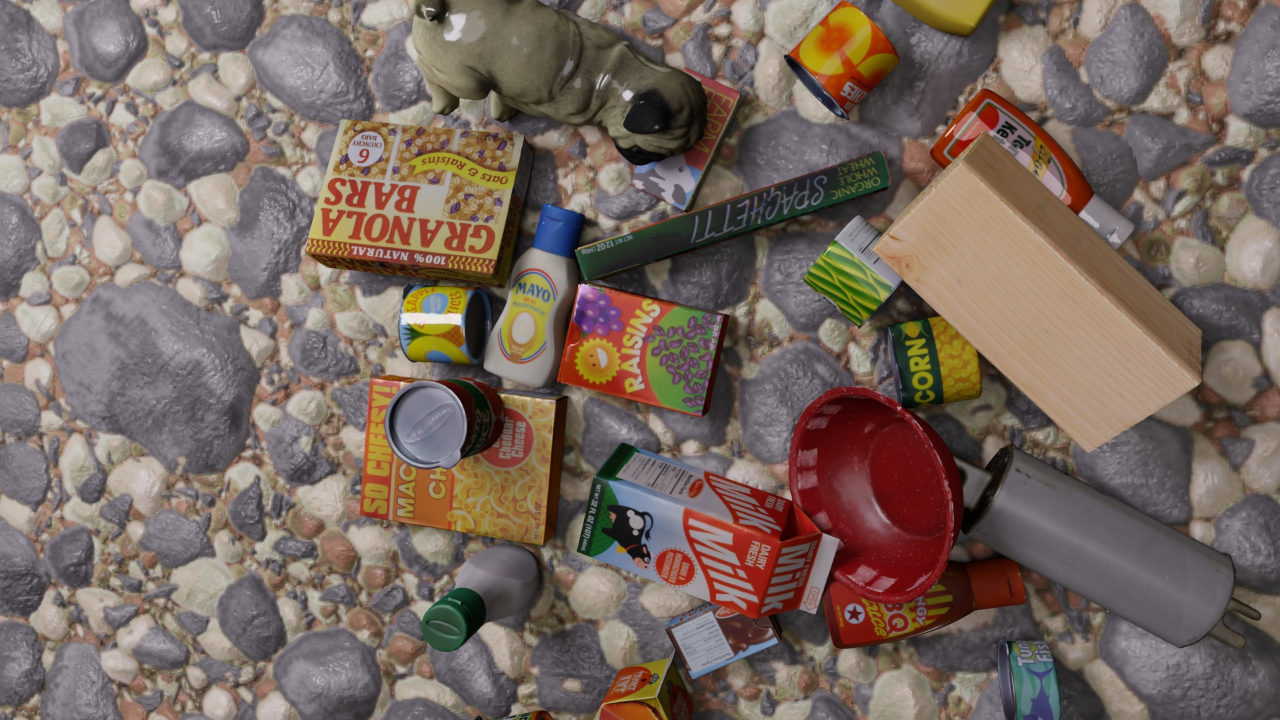
Question:
What are the five normalized (x, y) points between 0 and 1 in the image that outline the grasp plane for the can of tuna fish? Your answer should be as Grasp center: [], Left finger base: [], Right finger base: [], Left finger tip: [], Right finger tip: [].
Answer: Grasp center: [0.8, 1.052778], Left finger base: [0.74375, 1.0625], Right finger base: [0.857031, 1.043056], Left finger tip: [0.733594, 0.973611], Right finger tip: [0.842969, 0.952778]